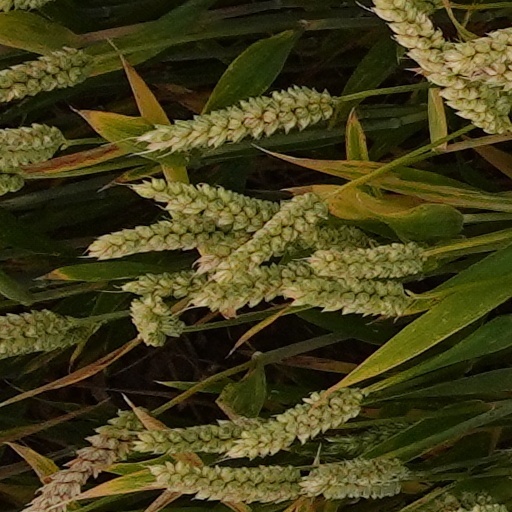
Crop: wheat